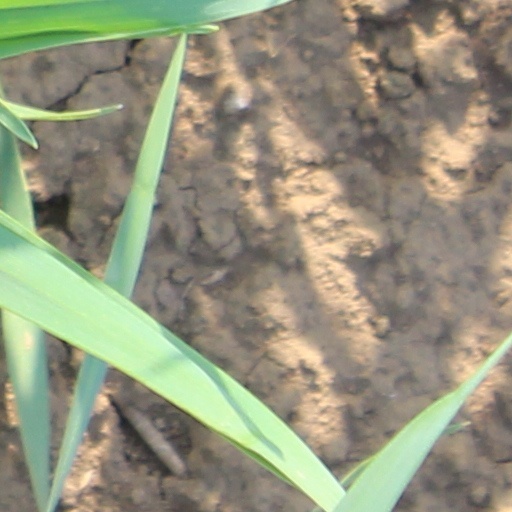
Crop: wheat